Jack Kemp

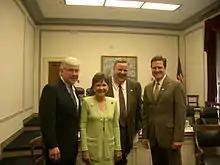
Kemp with Sue Myrick, Phil English and Mike Turner (c. May 2004)

In 1993, Kemp, Bennett, Kirkpatrick and financial backer Theodore Forstmann co-founded the free market advocacy group Empower America, which later merged with Citizens for a Sound Economy to form Freedom Works. Empower America represented the populist wing of the party: while avoiding divisive issues such as abortion and gay rights, it promoted free markets and growth over balancing the budget and cutting the deficit. He resigned as co-chairman of Freedom Works in March 2005 after the Federal Bureau of Investigation (FBI) questioned his ties to Samir Vincent, a Northern Virginia oil trader implicated in the U.N. Oil-for-food scandal who pleaded guilty to four criminal charges, including illegally acting as an unregistered lobbyist of the Iraqi government of Saddam Hussein. Testimony about Kemp became prominent in the trial. FBI informant Richard Fino tied Kemp to James Cosentino just weeks before the 1996 election.